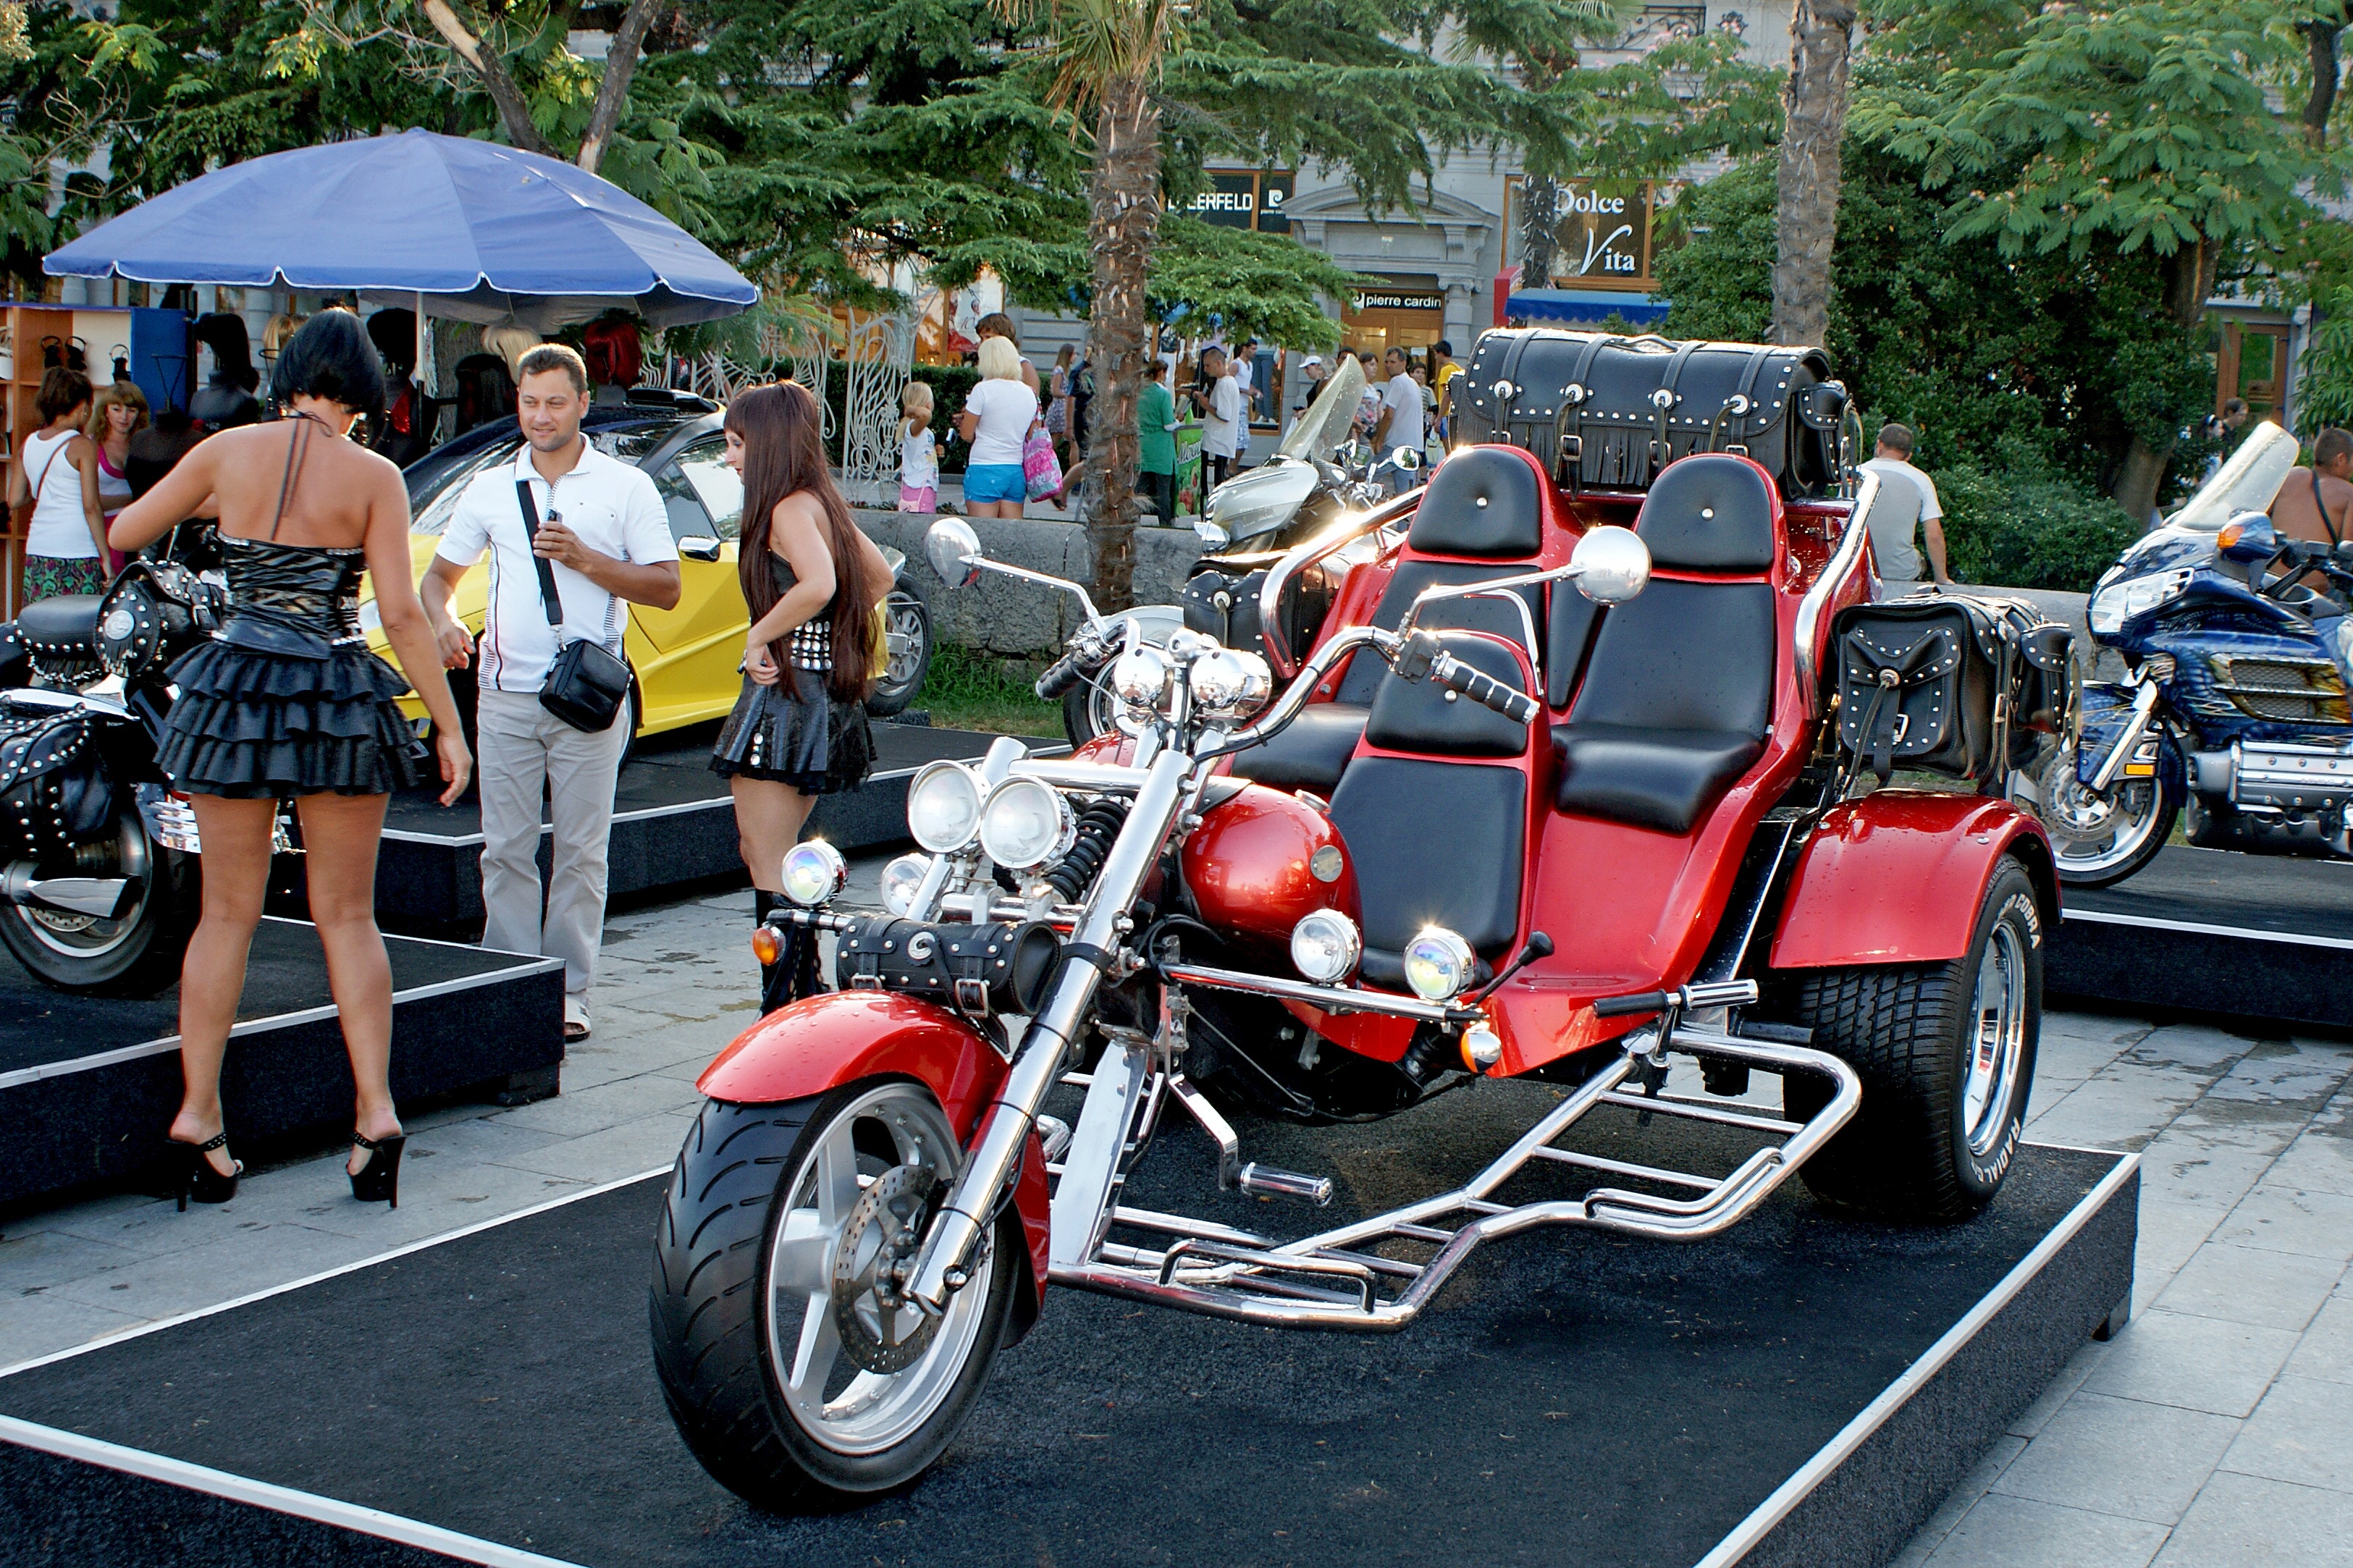
car, vehicle, motorcycle, ukraine, crimea, antique car, motorcycling, yalta, land vehicle, motor cycle, automobile make, harbor promenade, crimean, jalta